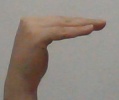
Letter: haa